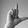
ASL letter: L